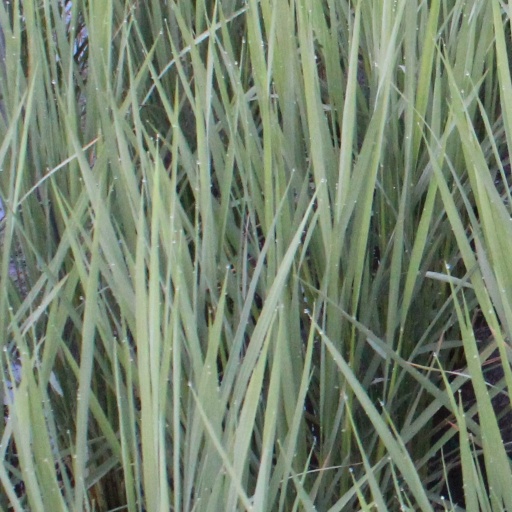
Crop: rice